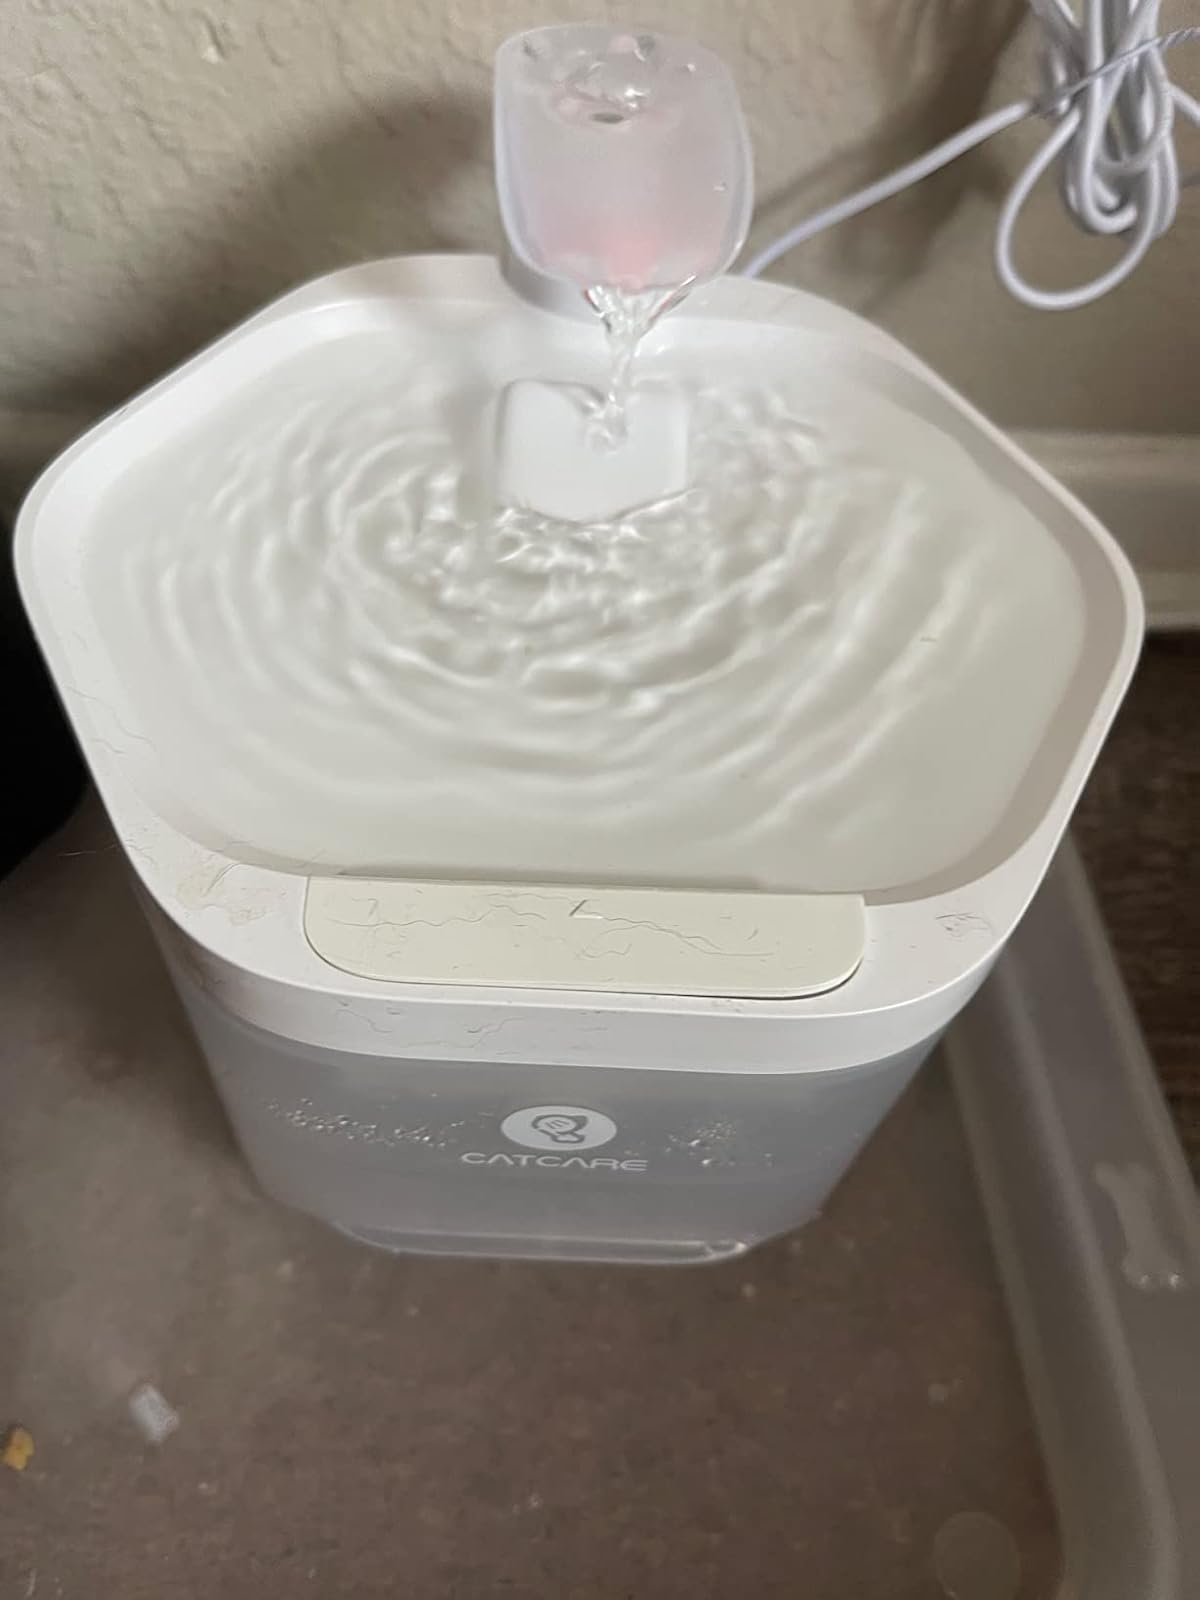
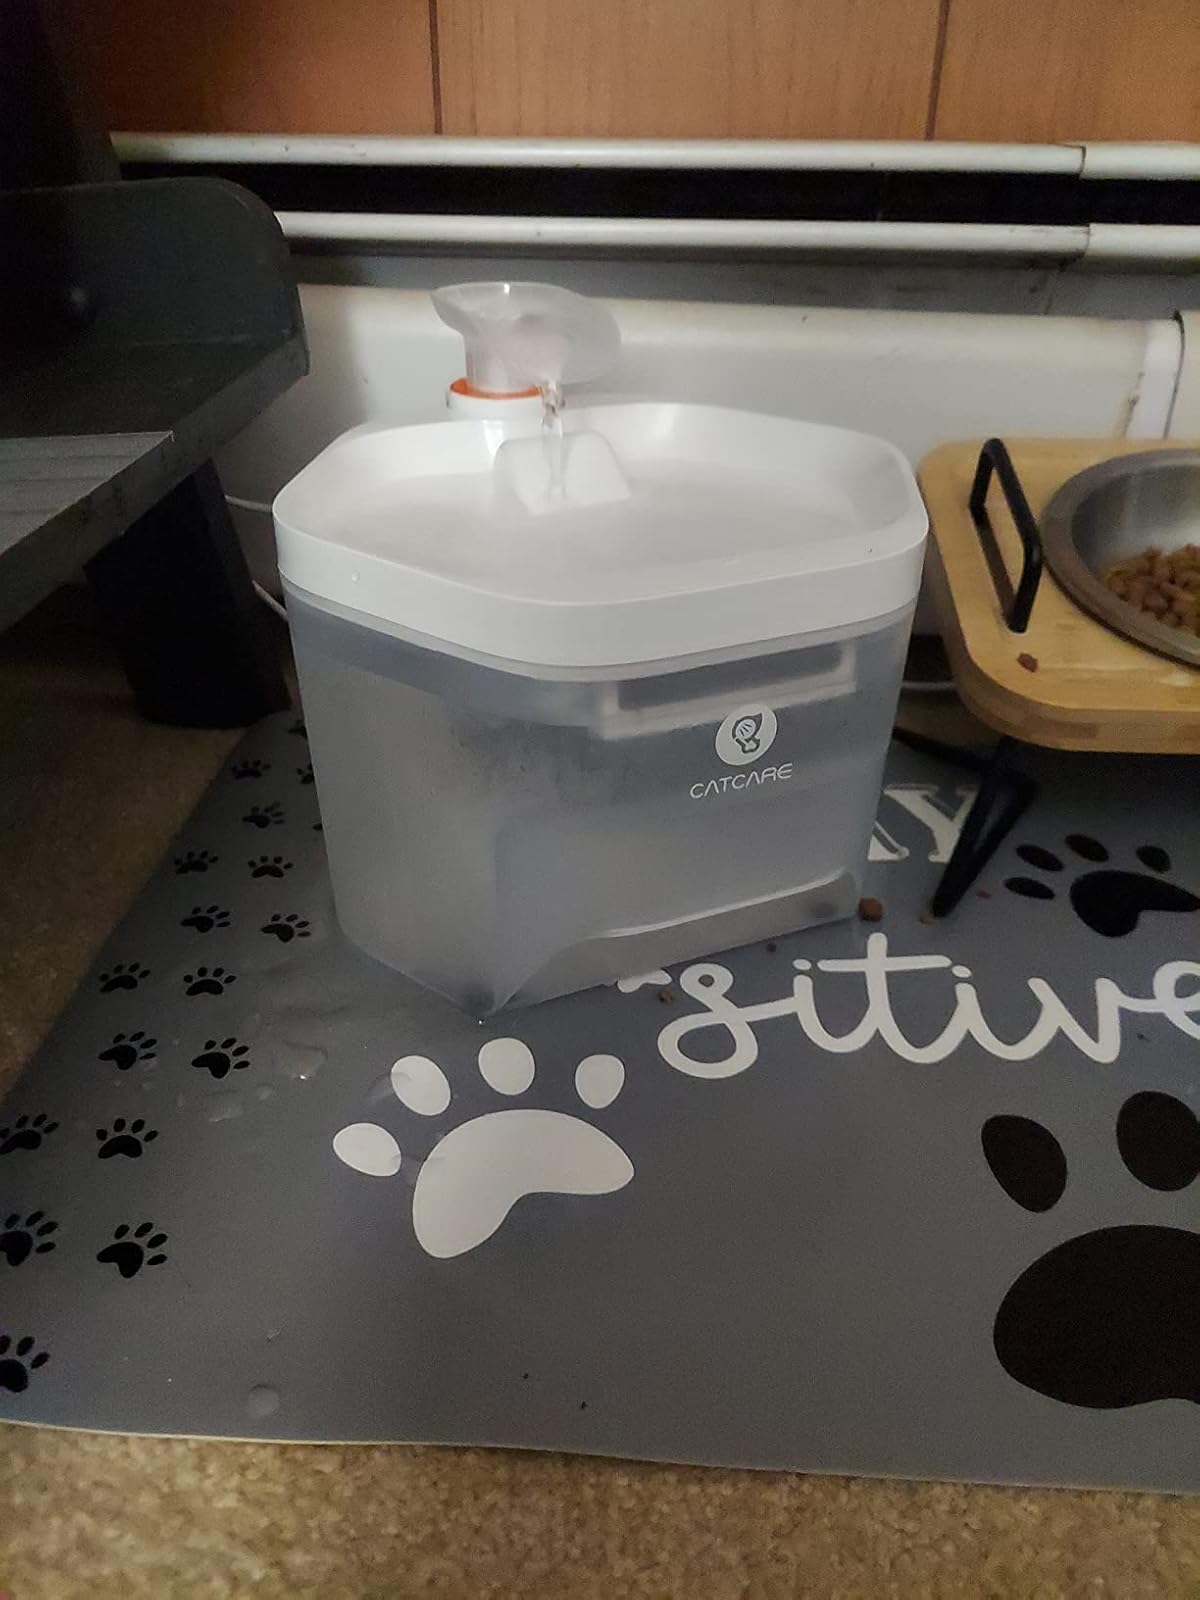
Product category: items_bowl
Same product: yes